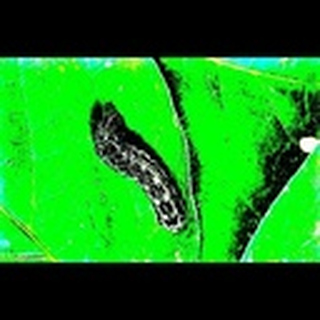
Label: cotton_army_worm